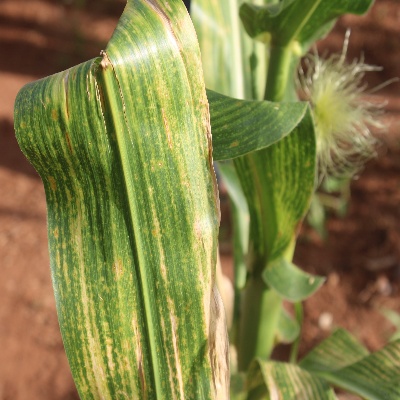
Crop: Maize
Condition: leaf blight